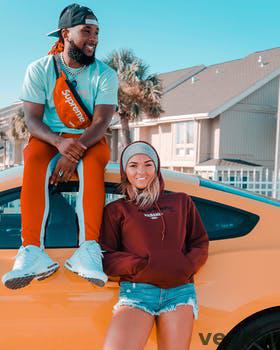
Label: Watermark